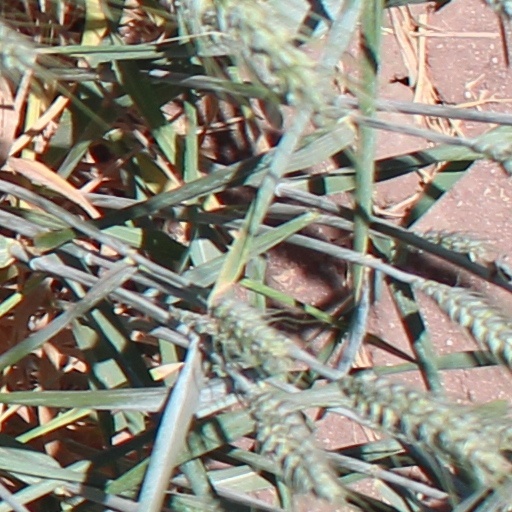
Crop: wheat